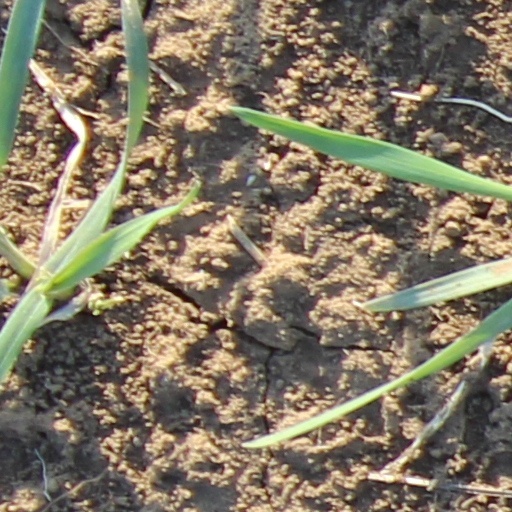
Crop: wheat